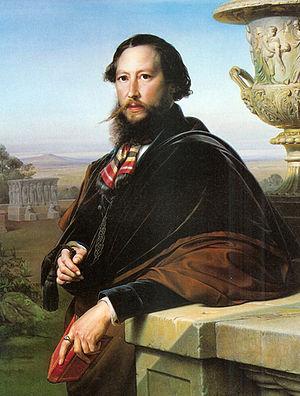
Wilhelmine Frédérique Louise Charlotte Marianne d'Orange-Nassau, née le 3 mai 1810 à Berlin et morte le 29 mai 1883 au château de Reinhartshausen, près d'Erbach, est une princesse des Pays-Bas et de Prusse qui frappa ses contemporains par son mode de vie peu conventionnel.